De Young Museum

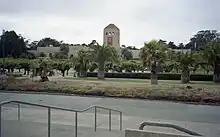
De Young Museum prior to 2005 reconstruction

Although the permanent collection is national in scope, art made in California from the Gold Rush era to the present day is also on display in the de Young. Important California collections with national significance include examples of Spanish colonial, Arts and Crafts, and Bay Area Figurative and Assemblage art. Important among them are the most significant museum collections of works by Bay Area painter Chiura Obata and sculptor Ruth Asawa.